Knud Bergslien

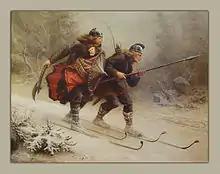
Skiing Birchlegs Crossing the Mountain with the Royal Child. Painting located at the Holmenkollen Ski Museum, Oslo, Norway.

Knud Bergslien enlisted in the army when he was 18 years old, but his unusual gift for drawing was soon noticed. After having been a student at the artist Hans Reusch's school of drawing in Bergen, he continued his studies abroad. Bergslien studied in Antwerp from 1844 to 1852, in Paris from 1850 to 1851 and Düsseldorf from 1855 to 1869. He belonged to the Düsseldorf school of painting and was closely associated with follow artists Hans Fredrik Gude and Adolph Tidemand.